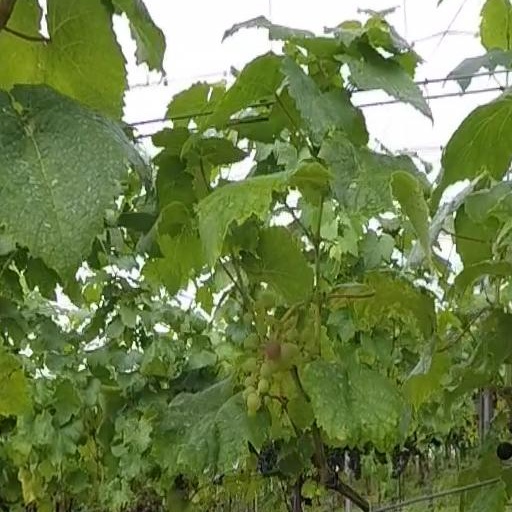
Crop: grape